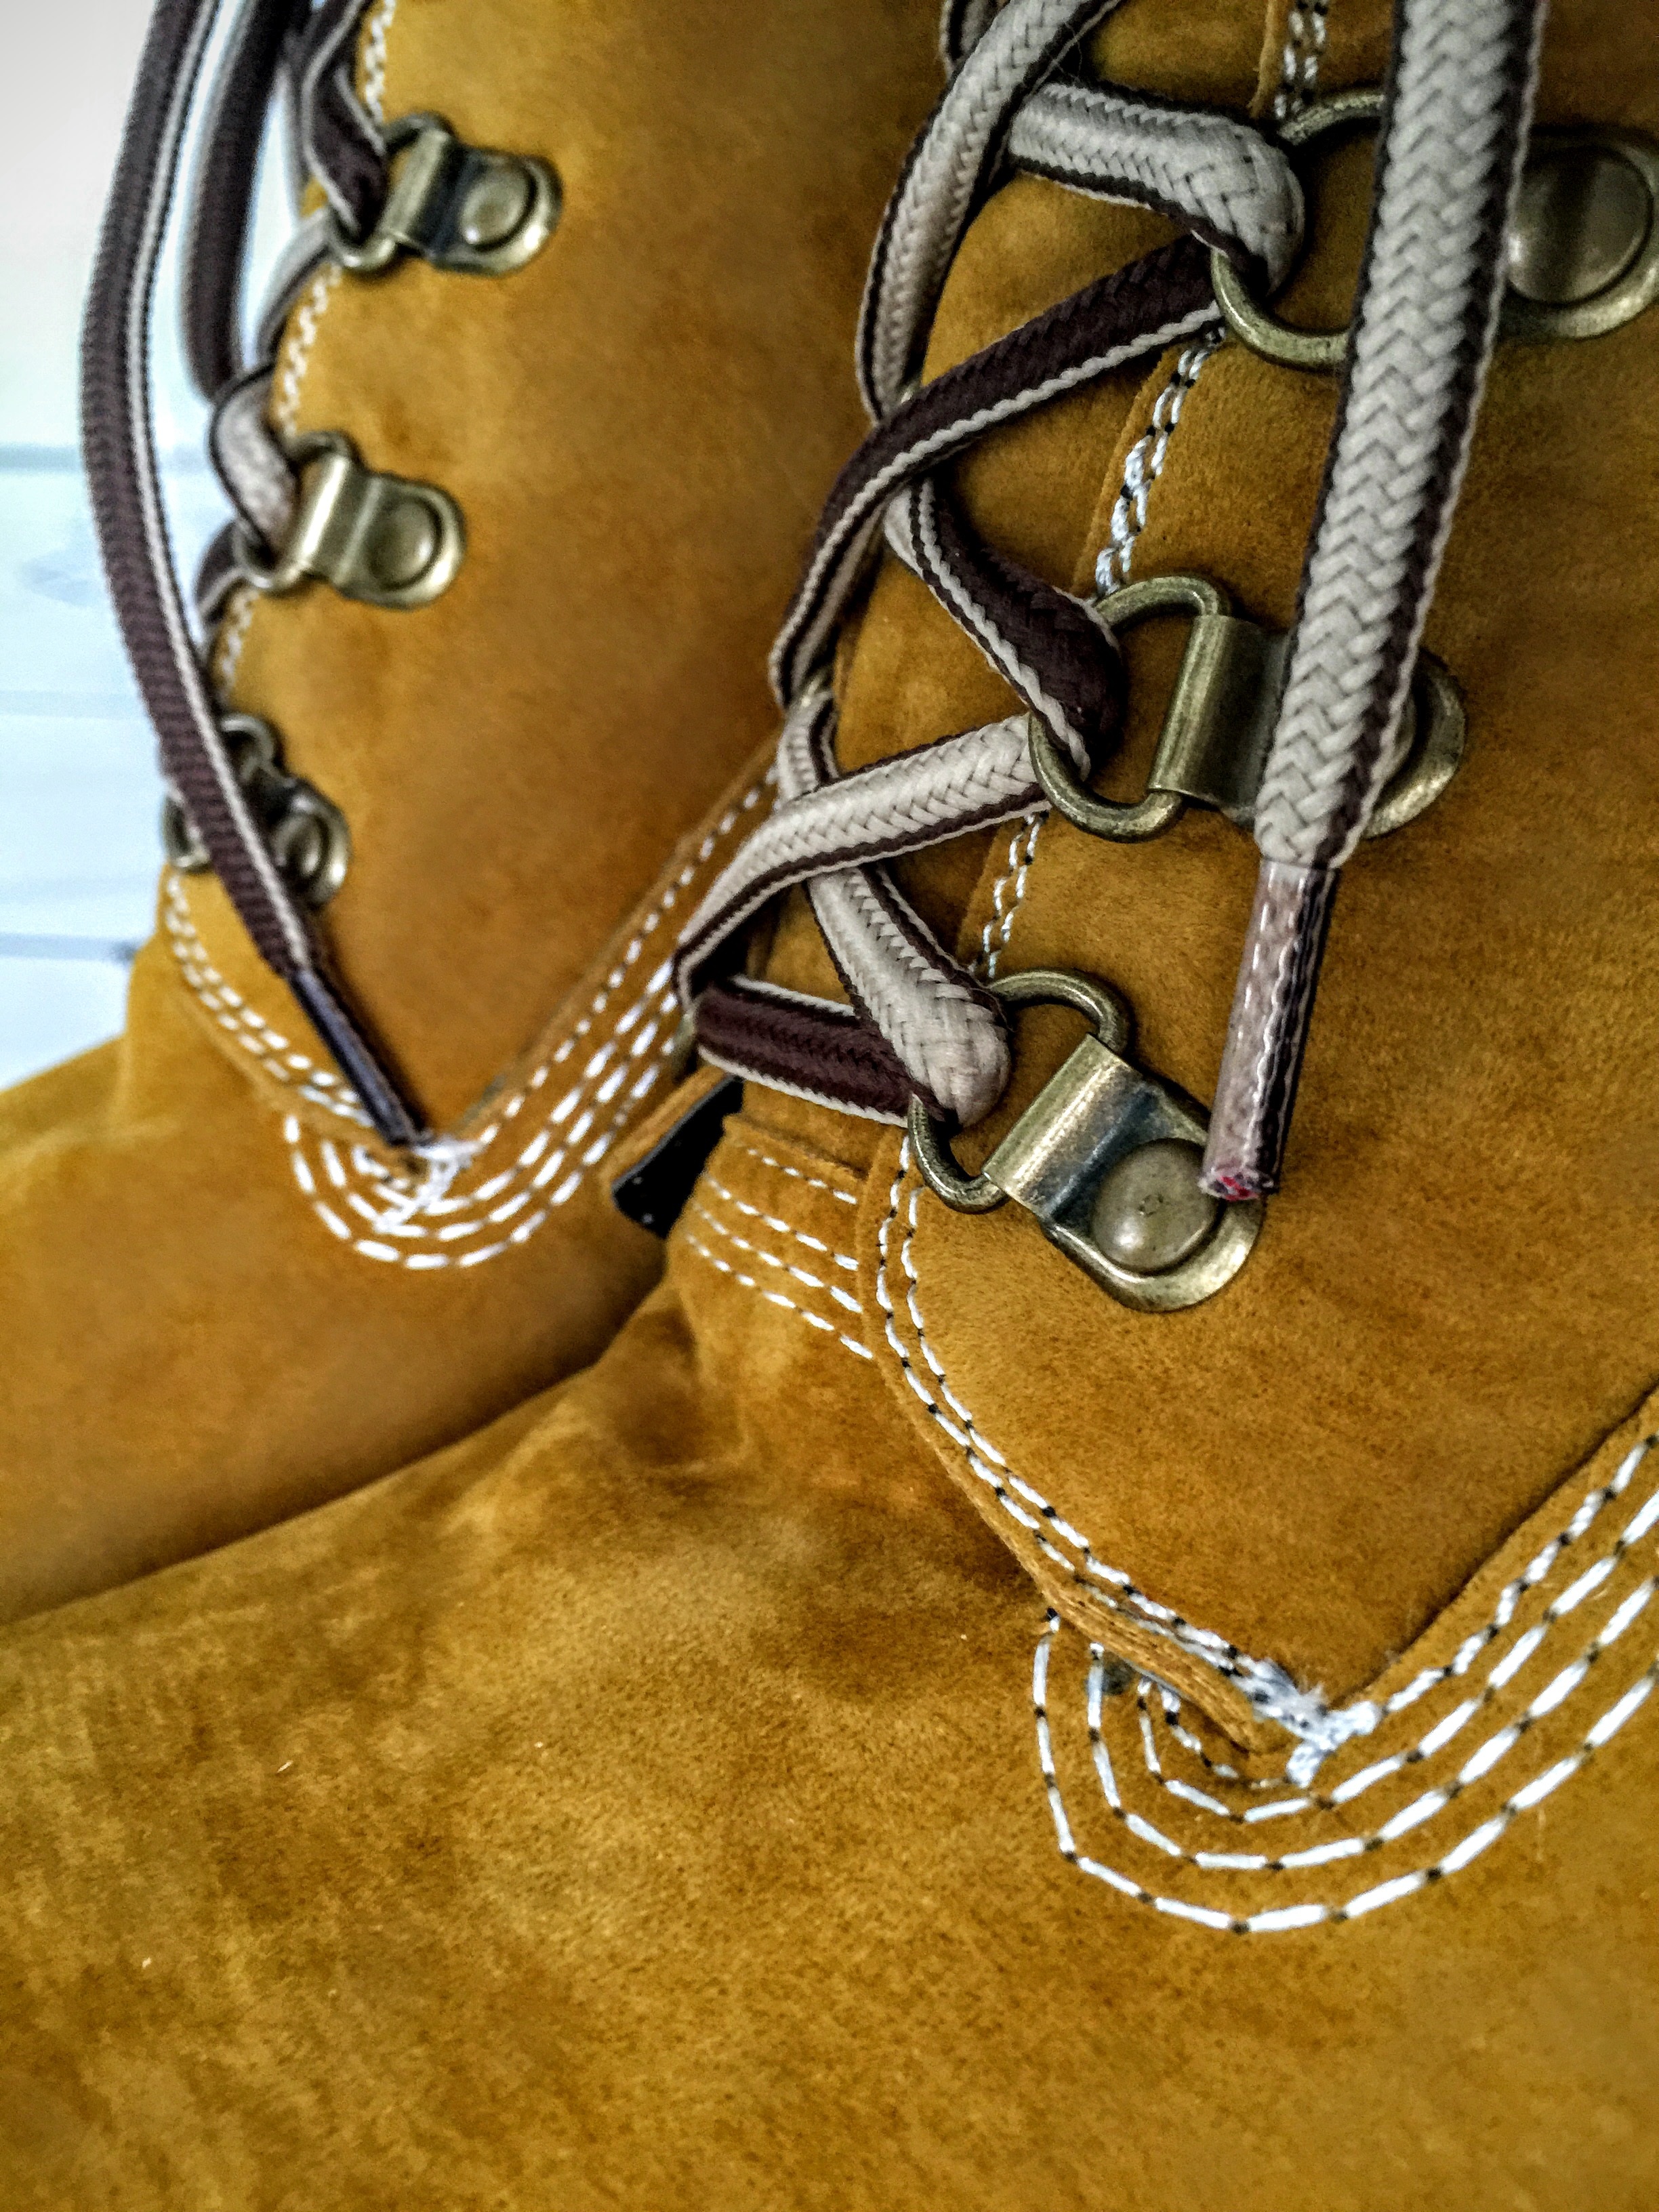
girl, woman, leather, chain, female, high, bag, rein, fashion, modern, handbag, feminine, bridle, boots, footwear, sexy, pretty, erotic, stilettos, paragraph, women's shoes, seduce, extravagant, young women, hochhackig, high heeled shoes, shoe heel, paragraphs, fashion accessory, horse tack